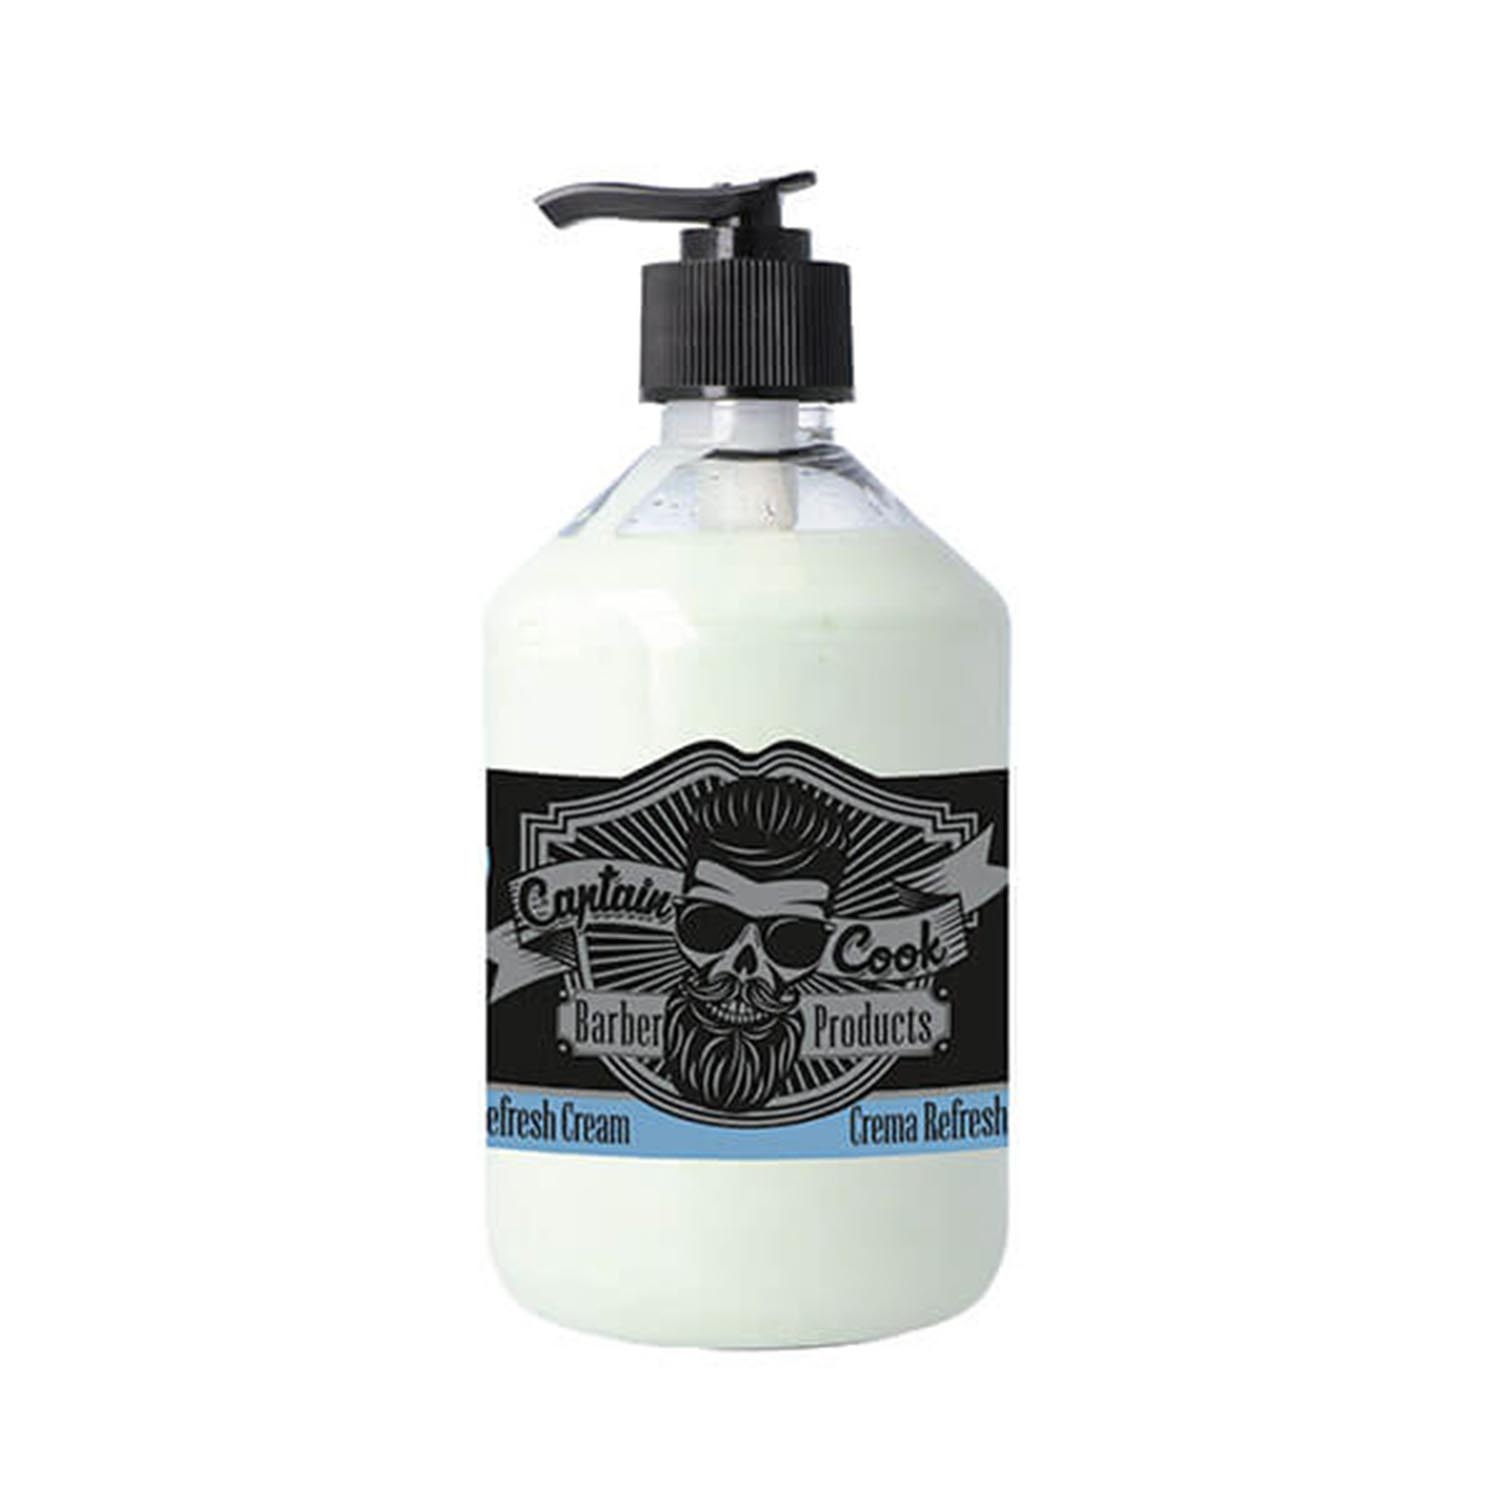
Creme Captain Cook Indústrias Oriol 1942 / 500ml
Brand: INDUSTRIAS ORIOL 1942 SL.
Descrição A CREME CAPTAIN COOK de 500ml, da marca INDUSTRIAS ORIOL 1942 SL, é a escolha perfeita para quem busca um toque especial nas suas diversas receitas. Este creme é ideal para cozinhar, realçando o sabor dos alimentos com a sua textura rica e cremosa. Seja para pratos salgados ou doces, o CAPTAIN COOK proporciona versatilidade na sua cozinha. A embalagem de 500ml é conveniente para ter sempre em casa, garantindo que nunca falte este ingrediente essencial para as tuas criações culinárias. Com a garantia de qualidade da INDUSTRIAS ORIOL, este creme vai tornar-se rapidamente um favorito na tua despensa. Características Principais: Quantidade: 500ml Marca: INDUSTRIAS ORIOL 1942 SL Uso Versátil: Ideal para diversas receitas Textura Rica: Cremosa e fácil de trabalhar Especificações EAN: 8423029078812 Formato: Garrafa de 500ml Conservação: Armazenar em local fresco e seco
Category: Food, Beverages & Tobacco > Food Items > Cooking & Baking Ingredients > Canned & Dry Milk